Equestrianism in Qatar

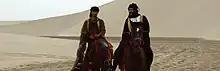
Qatari riders reenacting a historical scene

During the reign of the Umayyads and the Abbasids, the horse trade developed in the territory of present-day Qatar. Purebred Arabian horses have been bred there for at least 400 years. The ancestors of the ruling family migrated to the Arabian Peninsula with their Arabian horses, which played a crucial role in their livelihood. The independence of this small state can be largely attributed to the horses used by Sheikh Jassim ben Mohammed Al Thani's troops, who successfully repelled the Ottomans in 1893. In 1907, there were 250 horses recorded for every 1,430 camels in this sparsely populated region.